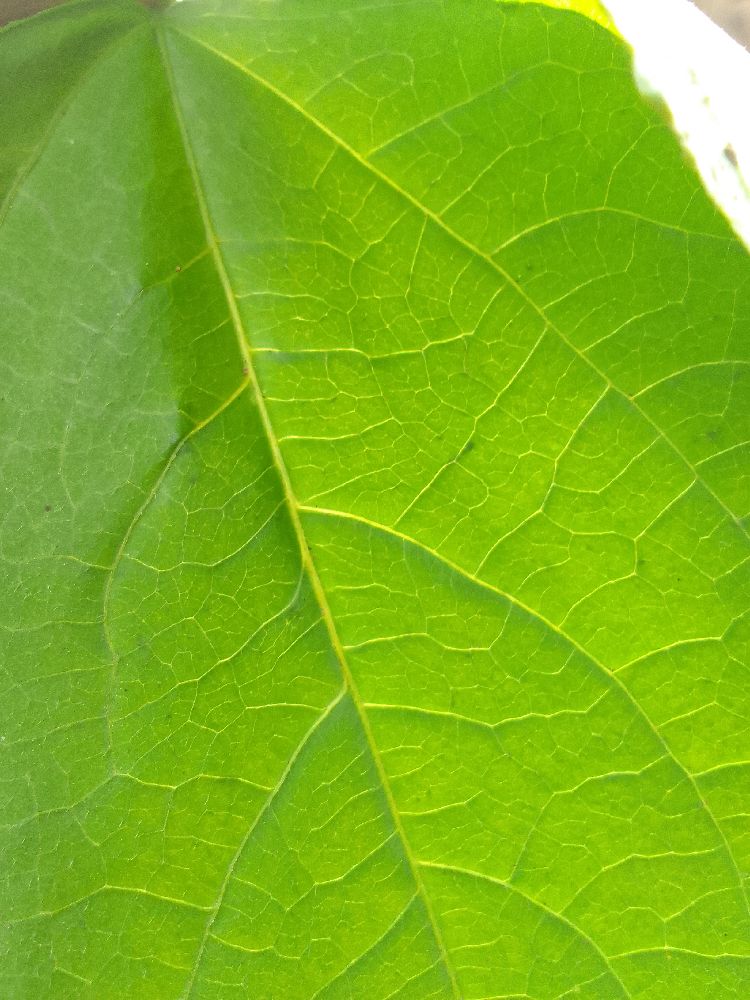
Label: healthy